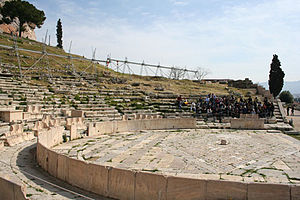
Akropolis (Athen) / Kunst og arkitektur
Ruinerne af Dionysos-teateret.
"Akropolis i Athen er den bedst kendte akropolis i Grækenland. Selvom der findes flere akropoliser i Grækenland, er Akropolis i Athen så betydningsfuld, at den er almindeligt kendt blot som ""Akropolis"". Akropolis i Athen er en flad klippe, som rejser sig 150 meter over havet i byen Athen. Den var også kendt som Kekropia til ære for den legendariske slangemand Kekrops – den første atheniensiske konge.